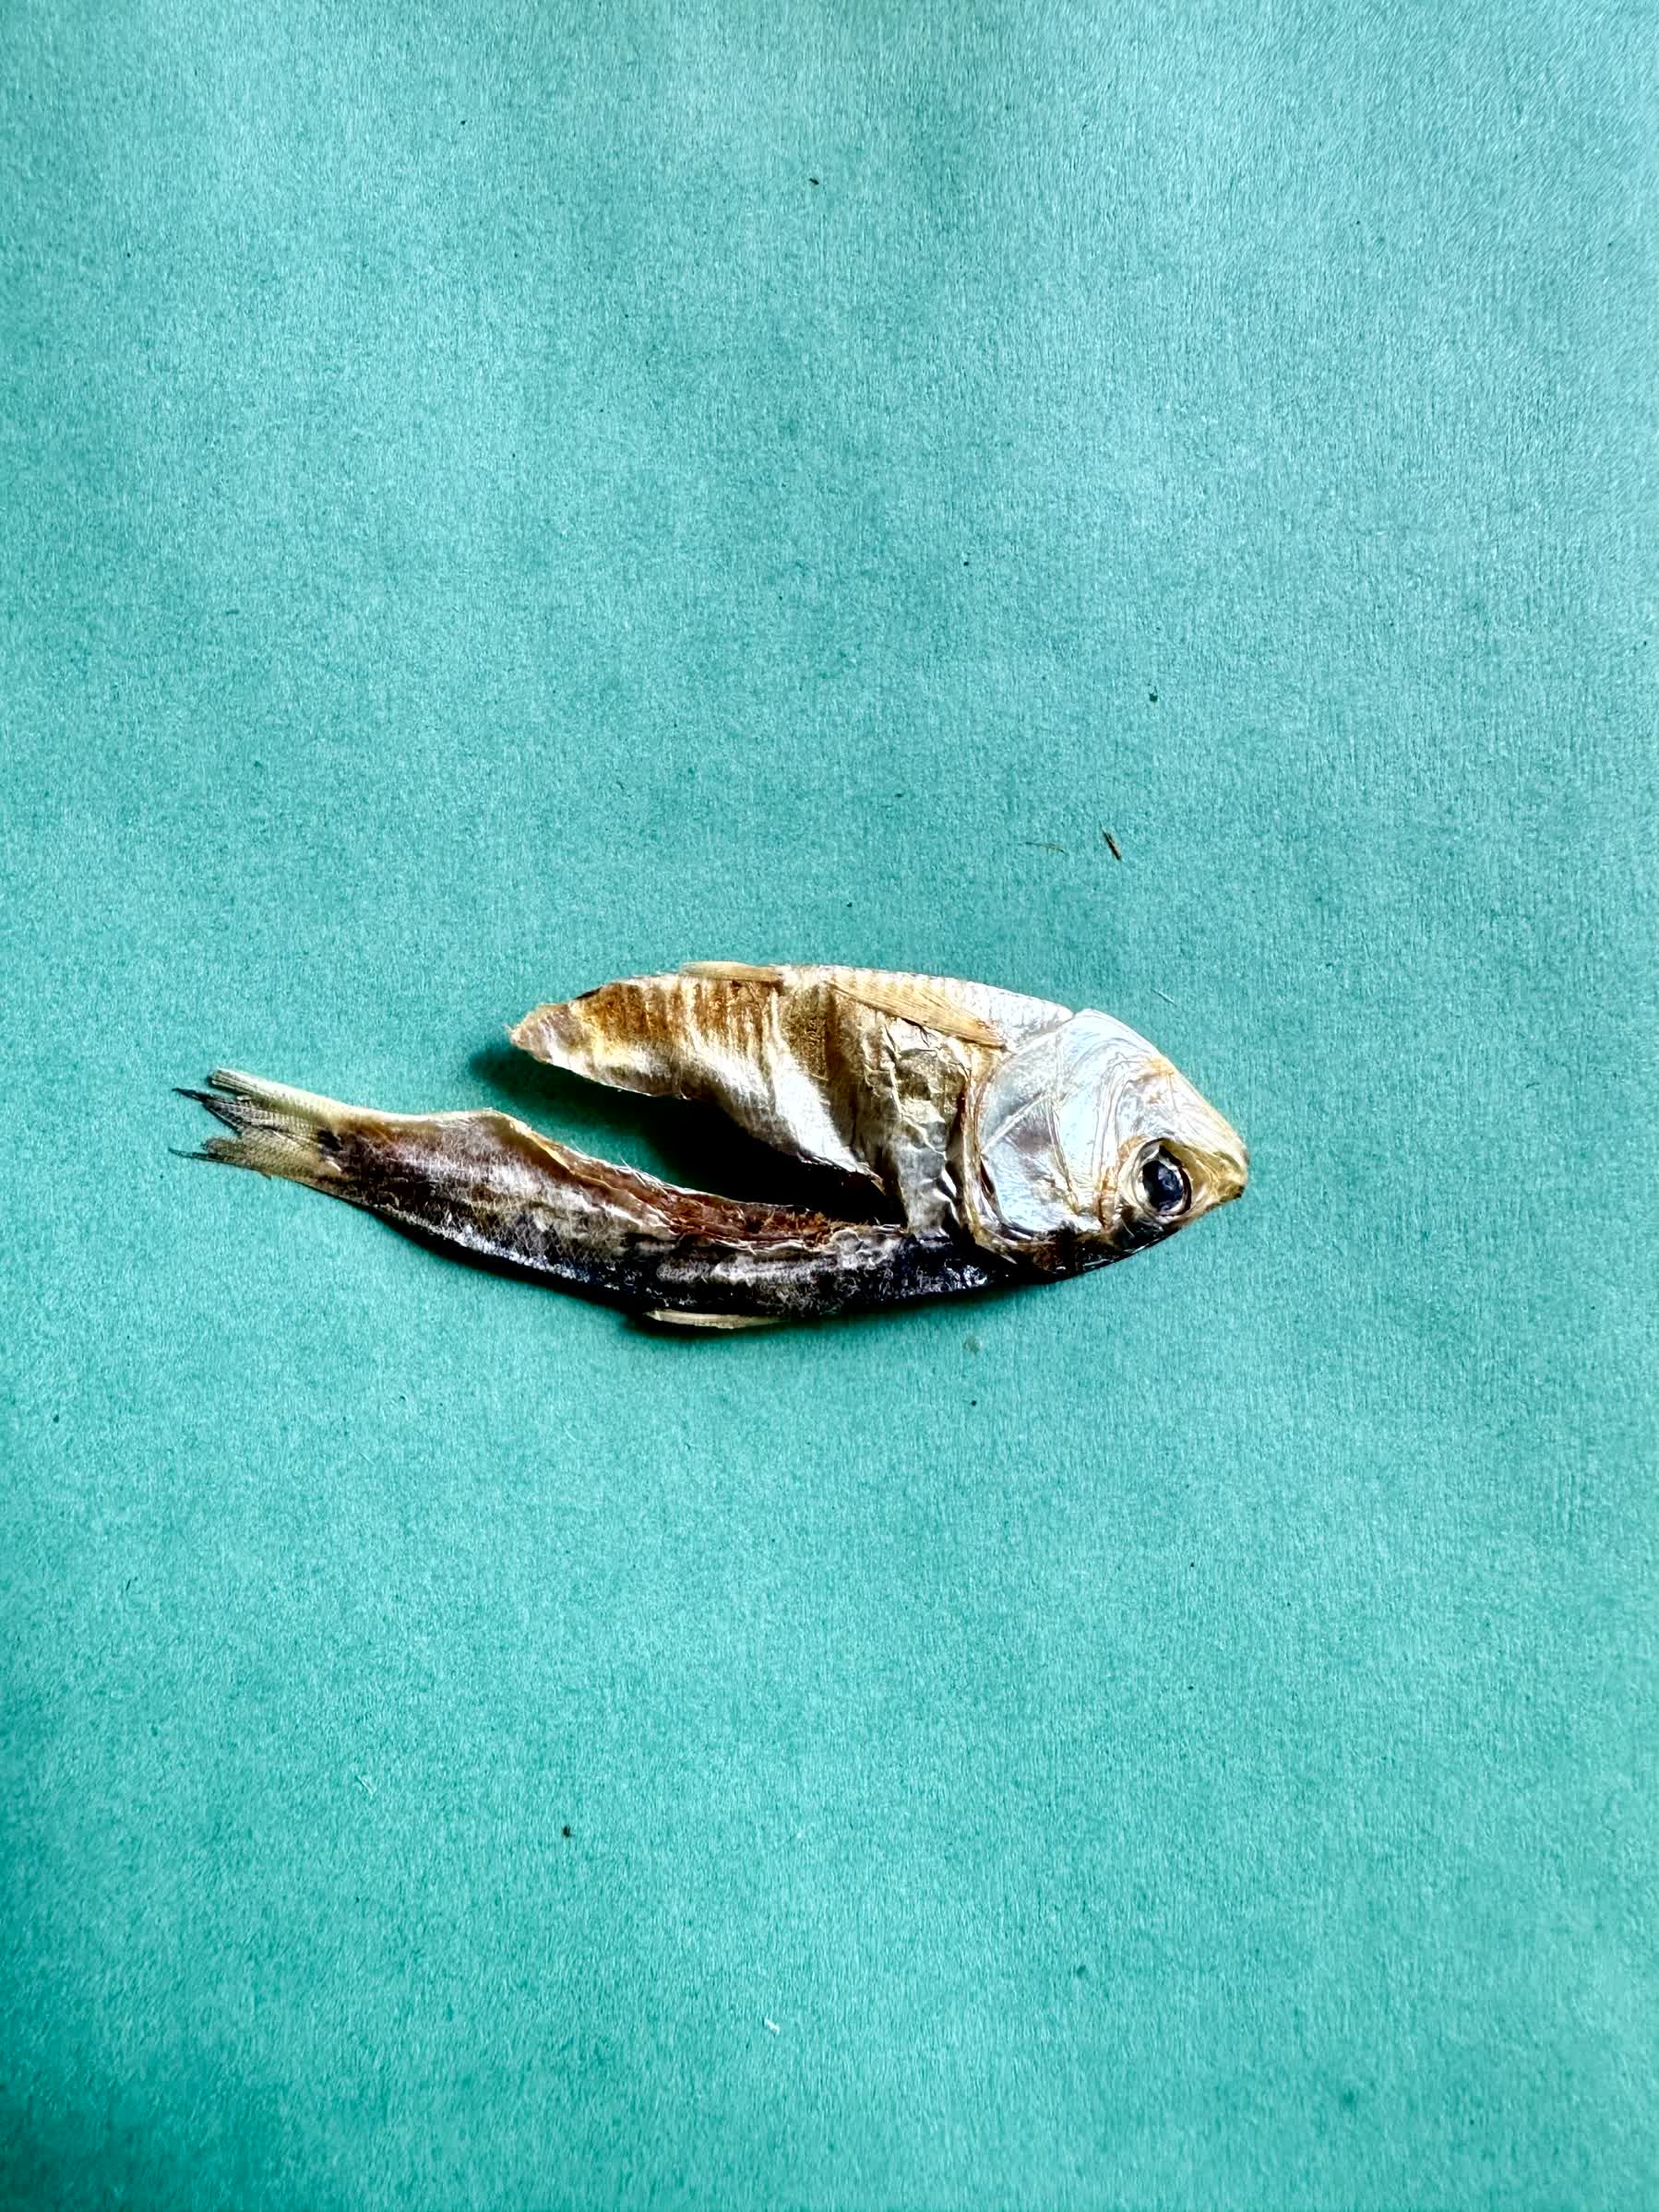
Species: Chapila